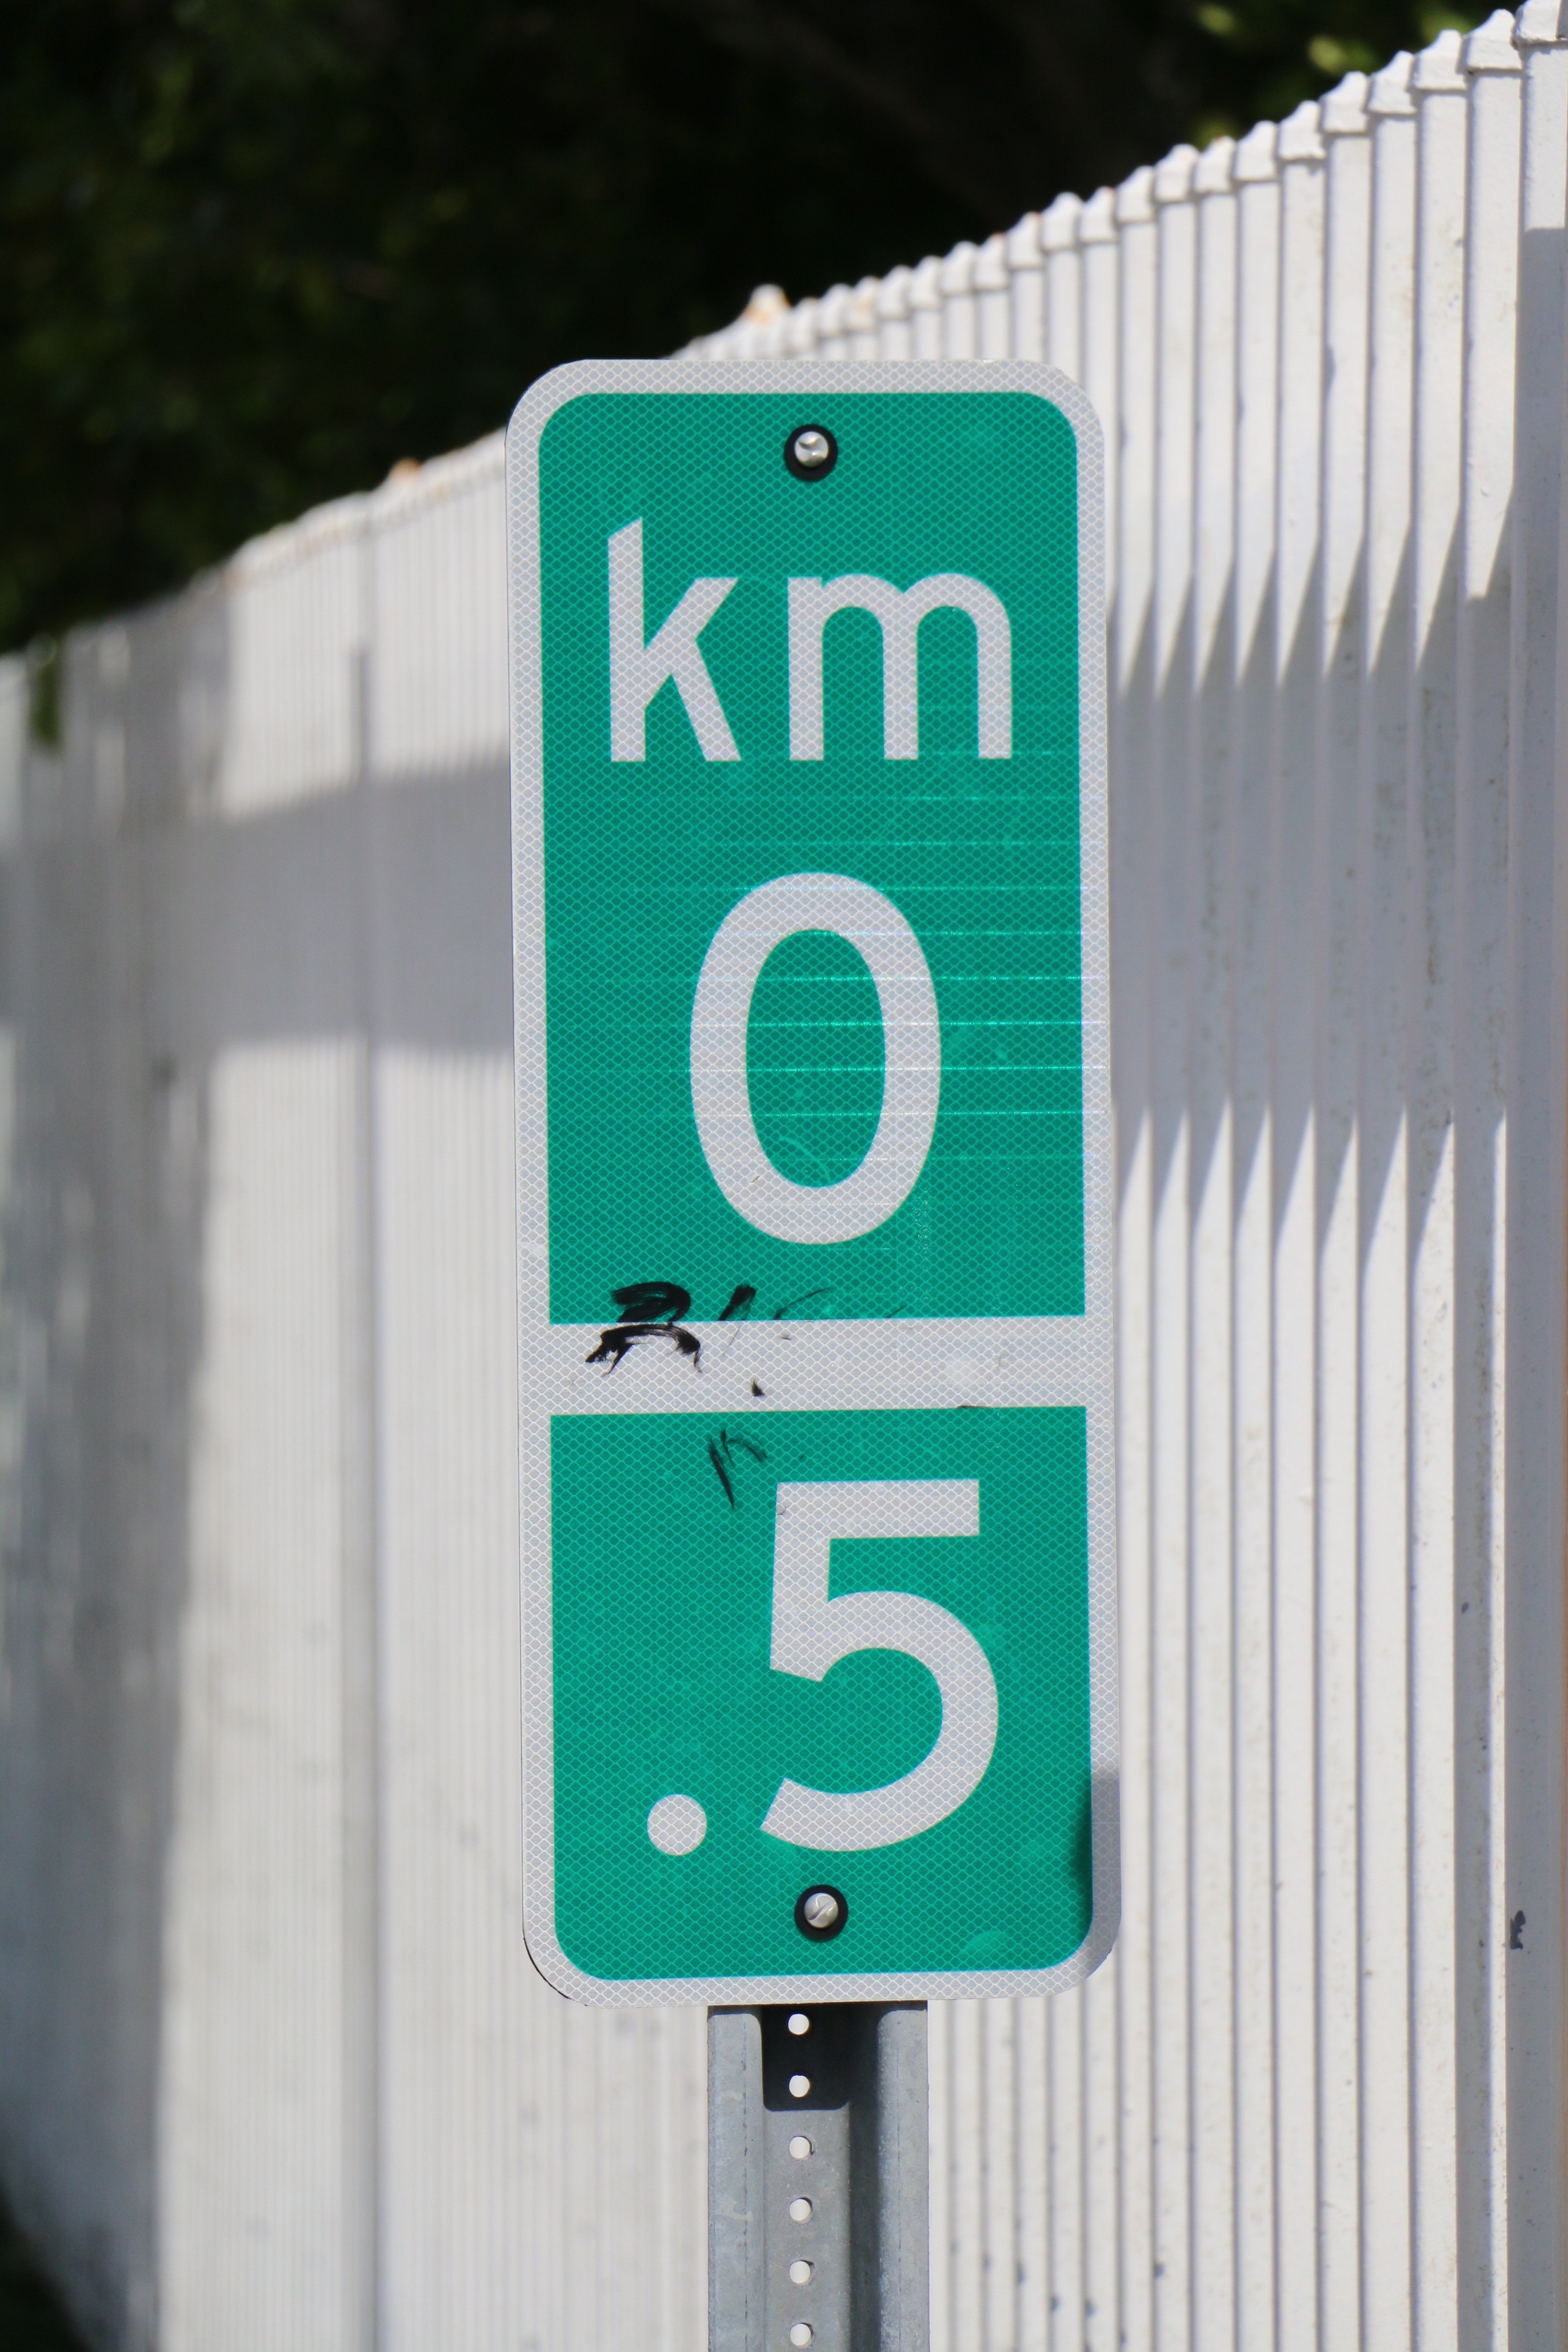
road, traffic, number, advertising, sign, green, street sign, signage, so, traffic sign, san juan, teaches, kilometro, 05 km